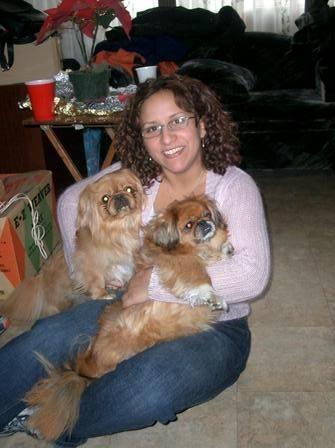
dog